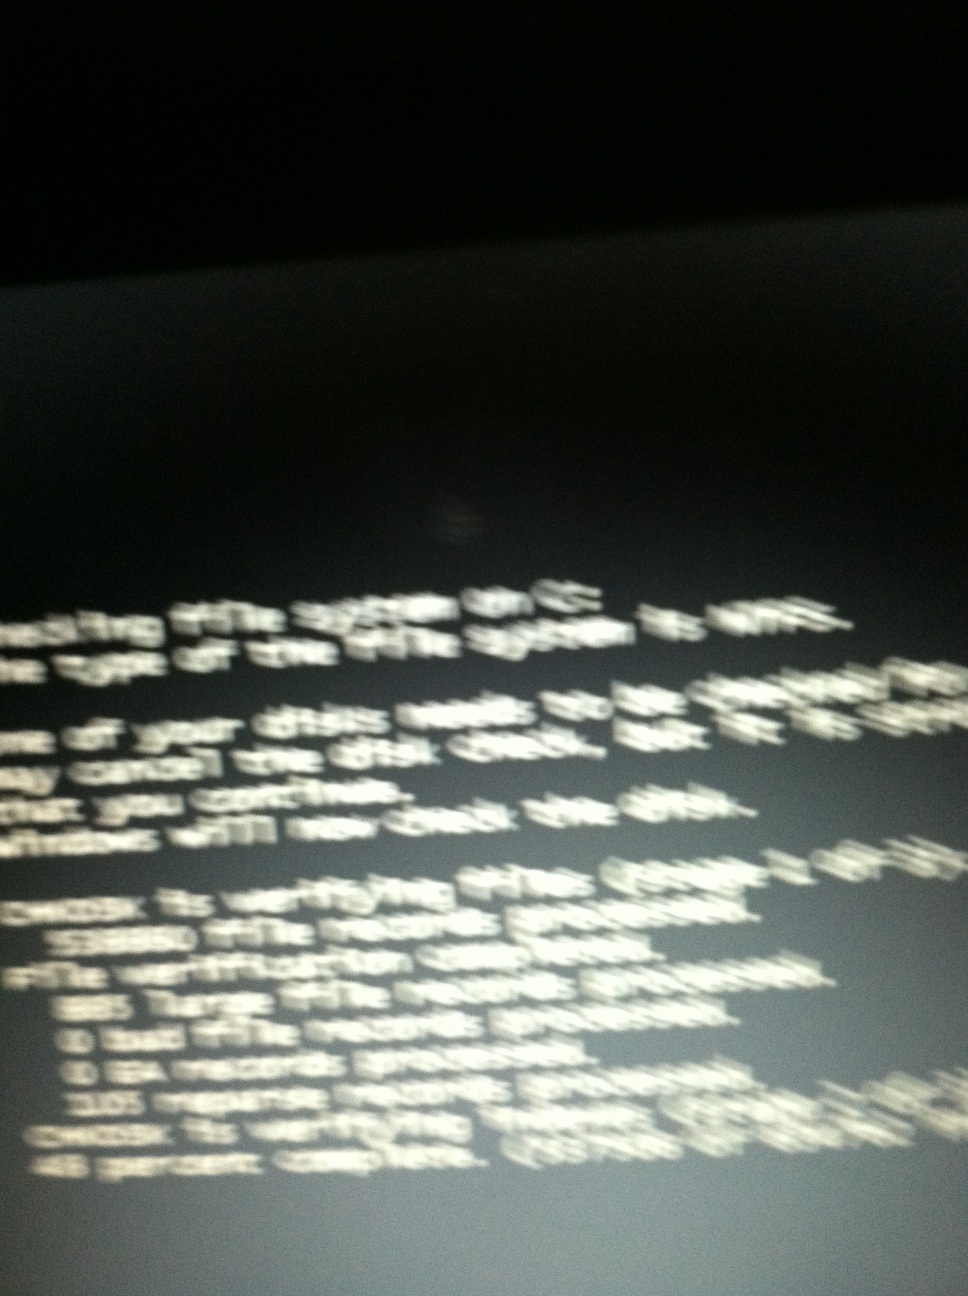Question: What does the text at the top of the screen say?
Answer: unanswerable